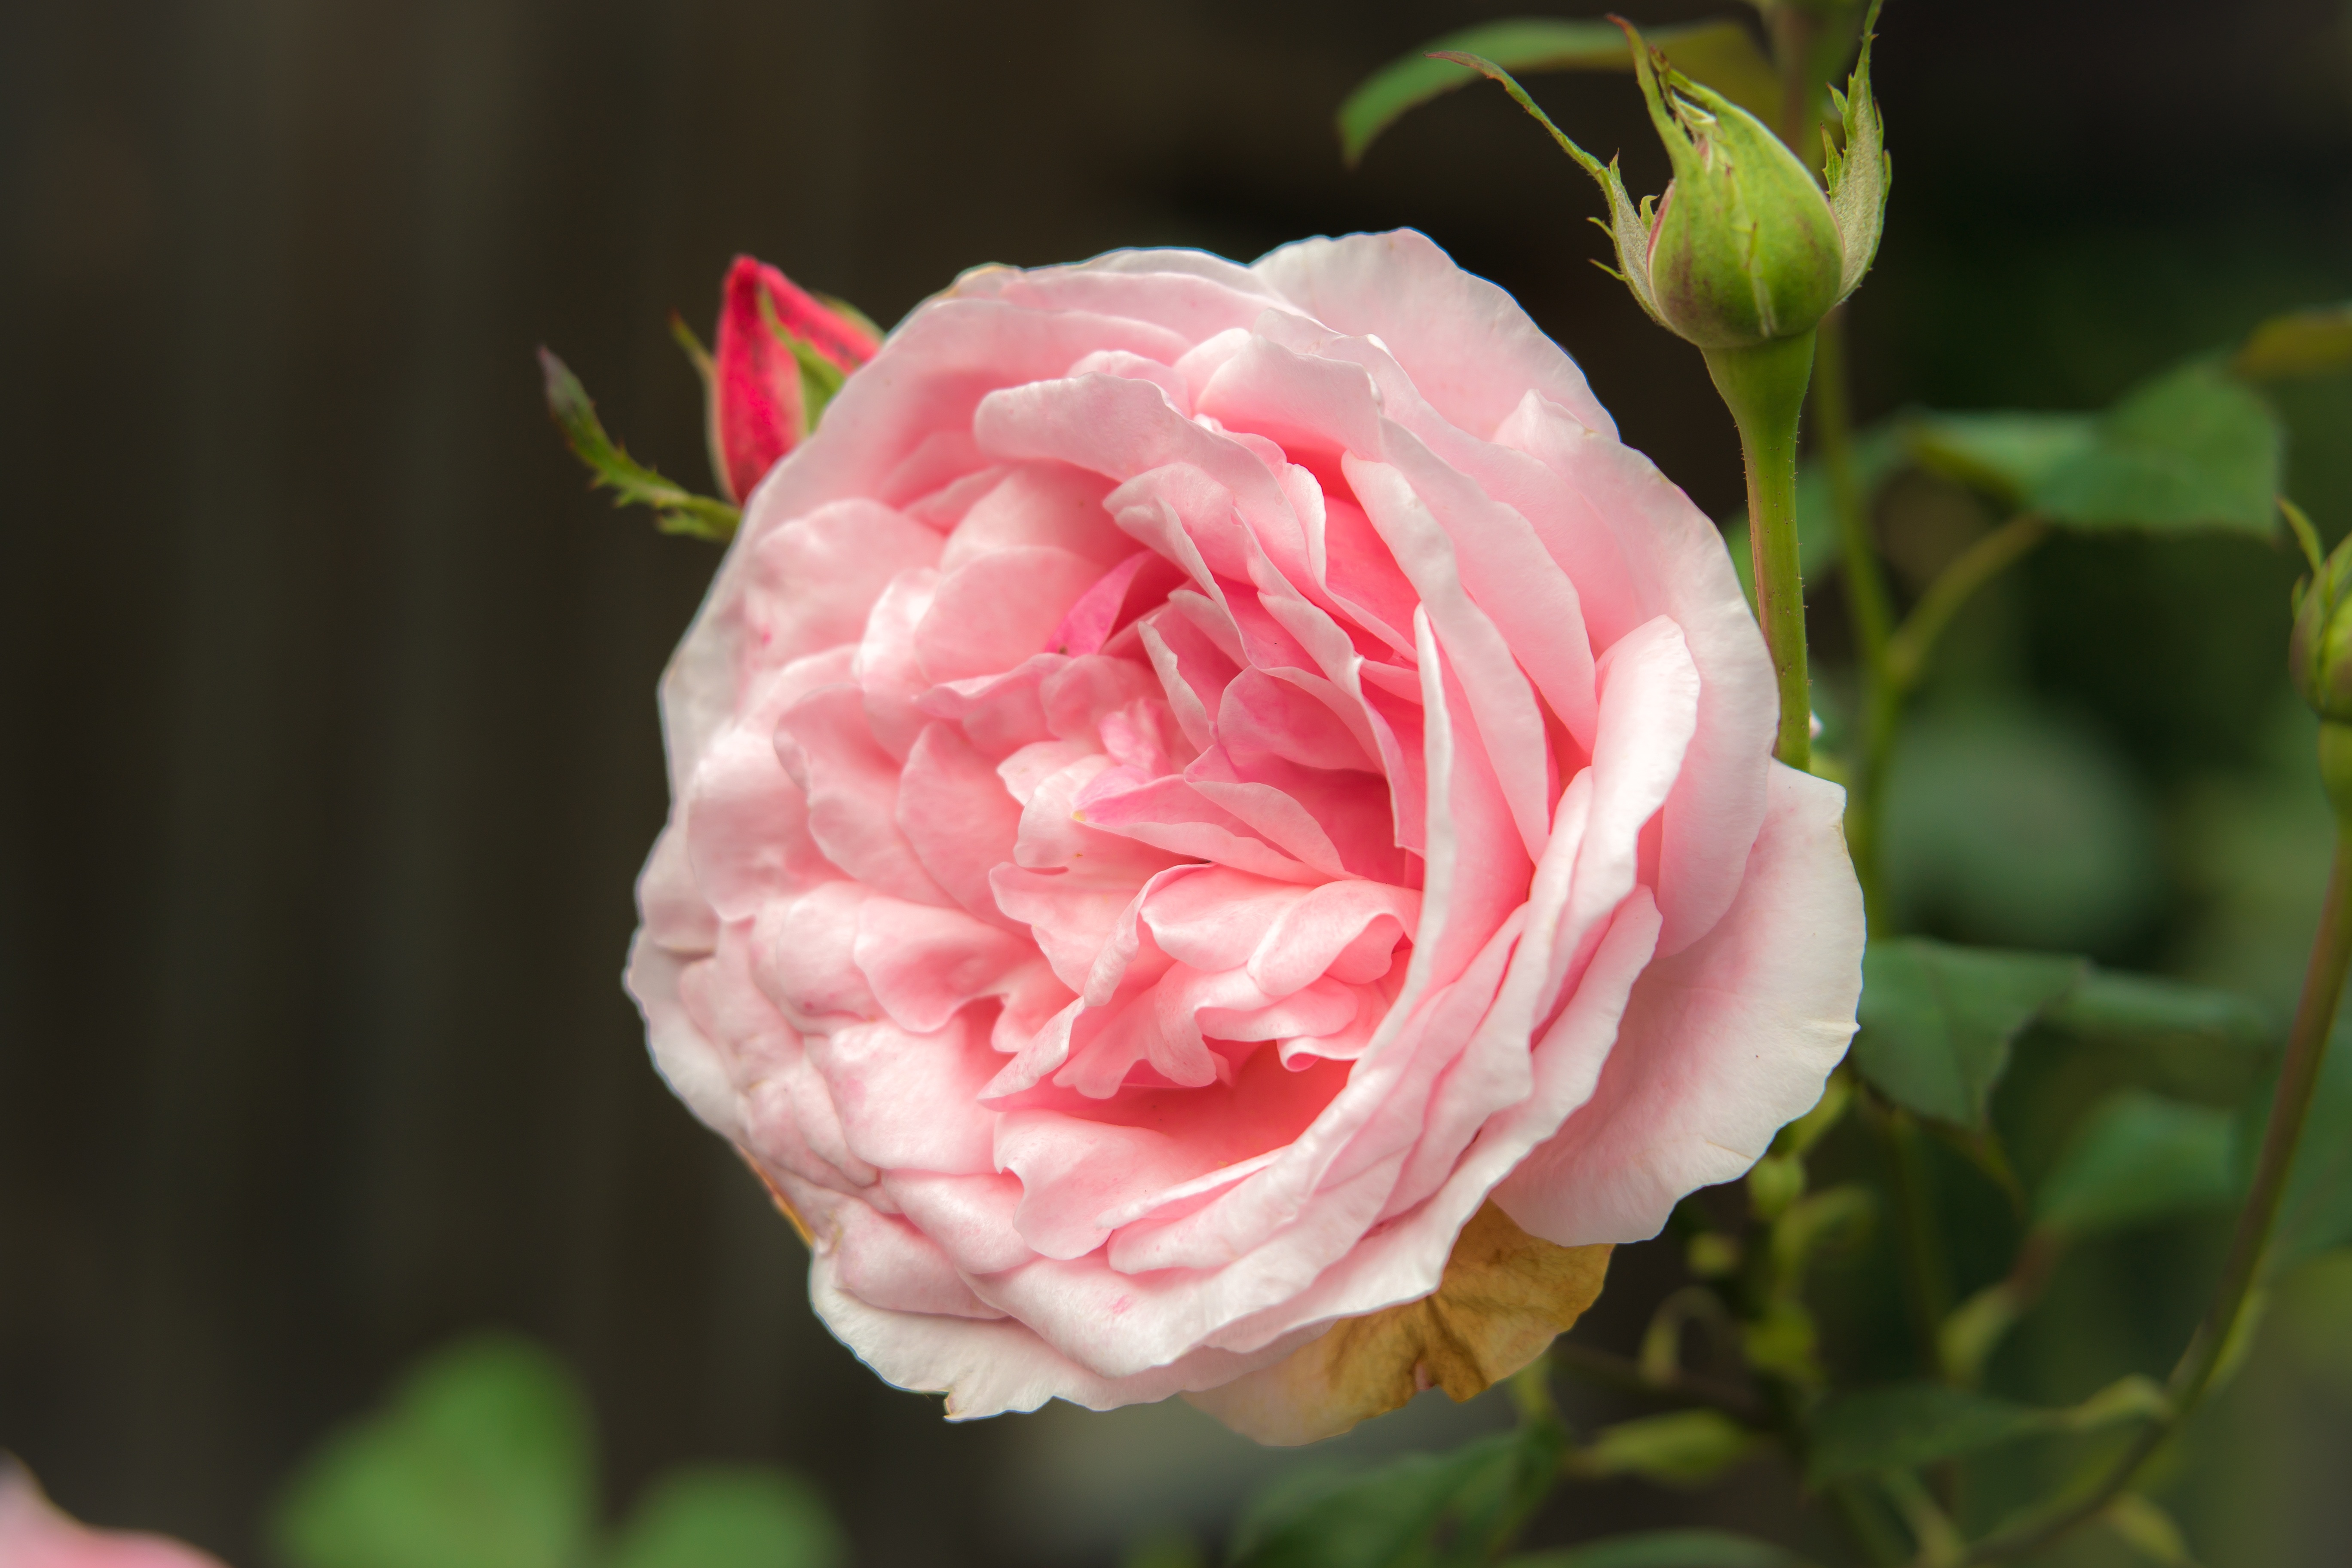
blossom, plant, flower, petal, bloom, rose, romance, romantic, gazebo, scale, garden, pink, flora, petals, beauty, bower, bud, peony, floribunda, fragrance, rose bloom, macro photography, valentine's day, wood shed, pink roses, flowering plant, garden roses, rose family, plant stem, land plant, rosa centifolia